Answer in natural language. Consider the 3D positions of the objects in the scene and not just the 2D positions in the image. Is the centerpoint of  white rectangular dining table (highlighted by a blue box) at a higher height than light brown wooden dresser with 10 drawers (highlighted by a green box)? Choose between the following options: no or yes
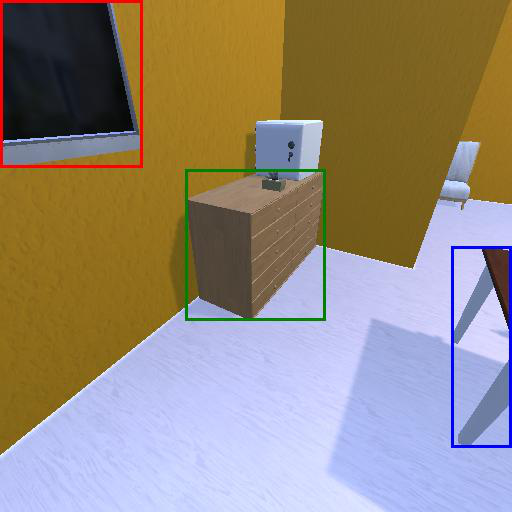
<answer>yes</answer>